Drought deciduous

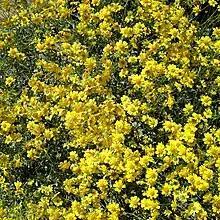
"Encelia farinosa" is a type of Drought Deciduous plant among the Broadleaf species. As indicated in the image, the plant is flowering after abscission as there are no leaves.

the region of separation between the leaves and the plant or the lamina and leaf base depending on plant species, which is referred collaboratively as the abscission zone. Within the abscission zones the types of cells are the same as the other parts of the plant, but with slight difference in abundance or quality. Sclerenchyma cells appears to be less abundant or weakly developed, Parenchyma cells are thin walled and compactly set with no intracellular spaces and there will be no presence of Collenchyma cells. This combination of cells makes the abscission zone particularly sensitive to the plant hormone known as auxin. Under normal condition, the flow of auxin remain consistent throughout the structures of the plant. When the plant is under stress, either due to climate or environmental factors, the auxin flow will be disrupted or stopped affecting the auxin levels reaching the abscission layer of leaves triggering the elongation of the plant cells within the zone. Subsequently, the abscission zone will break allowing the leave to set apart from the plant.